Julius Bruck

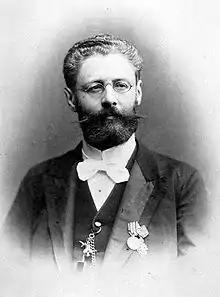
Julius Bruck (1840-1902)

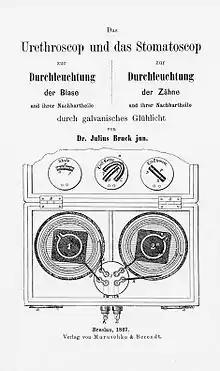
Urethroscop and Stomatoscop

Julius Bruck (October 6, 1840 – April 20, 1902) was a German dentist who was a native of Breslau.